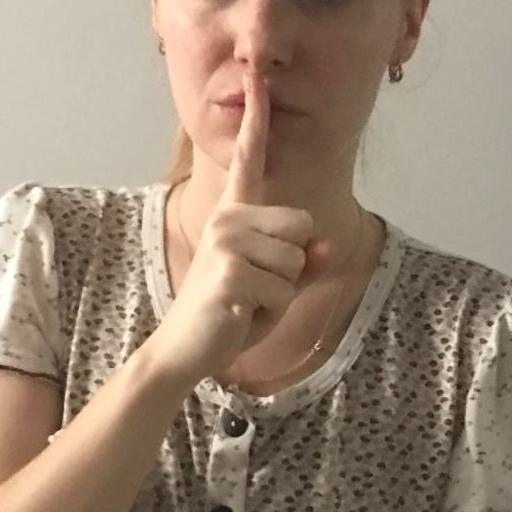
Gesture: mute